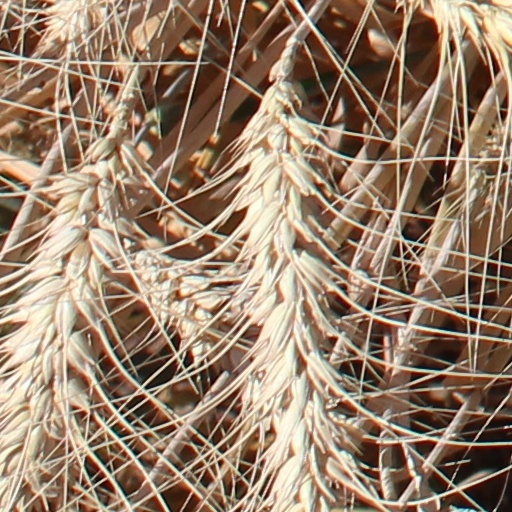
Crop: wheat